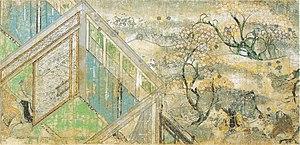
Rouleau enluminé du Roman de Nezame (NEZAME MONOGATARI). Couleur, or, argent sur papier. H. 25,8 cm
Le terme « trésor national » est utilisé au Japon depuis 1897 pour désigner les biens les plus précieux du patrimoine culturel du Japon
Le Musée d'art japonais Yamato Bunkakan établi à Nara en 1960 est un musée d'art asiatique destiné à préserver et exposer la collection privée de Kintetsu Corporation.
Le Roman enluminé de Nezame ou Conte enluminé de Nezame est un emaki datant de la fin de l’époque de Heian. Il s’agit d’une enluminure du Yoru no Nezame qui narre une romance à la cour impériale. Cette œuvre est l’un des plus anciens emaki conservés de nos jours, ainsi qu’un des rares exemples existants du style de peinture onna-e à l’époque de Heian. Elle figure parmi les trésors nationaux du Japon qui consacre les biens les plus inestimables du patrimoine culturel du pays.
Tsukuri-e est une technique de la peinture japonaise historiquement liée au style yamato-e, prééminent durant les époques de Heian et de Kamakura. Ce procédé spécifie les étapes successives pour l’exécution d’une œuvre : dessin initial fixant la composition, apposition du coloris opaque, rehaussement des détails et les lignes à l’encre de Chine.
Yoru no Nezame est une histoire japonaise du XIᵉ siècle et un des textes les plus représentatifs de l'époque de Heian. C'est une romance de cour qui appartient au genre Tsukuri-monogatari.
L’emaki ou emakimono, noté souvent e-maki, est un système de narration horizontale illustrée dont les origines remontent à l'époque de Nara au VIIIᵉ siècle au Japon, copiant au début leurs pendants chinois bien plus anciens, nommés gakan. Les rouleaux japonais s'en démarquent toutefois distinctement lors des époques de Heian et de Kamakura ; le terme « emaki » désigne par conséquent uniquement les rouleaux narratifs peints japonais.